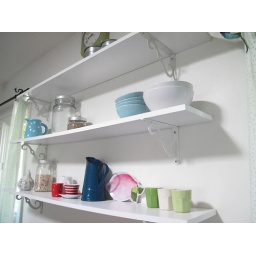
simple white shelf in the kitchen